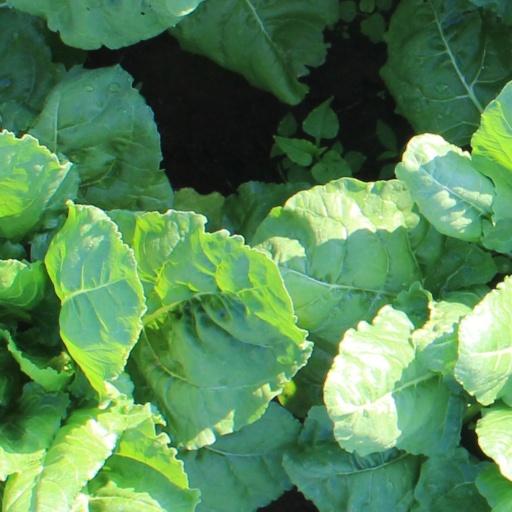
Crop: sugar beet